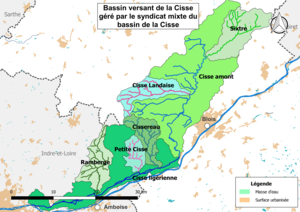
Carte du bassin versant de la Cisse géré par le syndicat mixte du bassin de la Cisse
La Cisse Landaise est un cours d'eau français qui coule dans le département de Loir-et-Cher. C'est un affluent de la Cisse en rive droite et donc un sous-affluent de la Loire.
La Cisse est une rivière française traversant les départements d'Indre-et-Loire et de Loir-et-Cher, affluent de rive droite de la Loire.
Le Cissereau est un cours d'eau français qui coule dans le département de Loir-et-Cher. C'est un affluent de la Cisse en rive droite et donc un sous-affluent de la Loire.
Le Sixtre est un cours d'eau français qui coule dans le département de Loir-et-Cher. C'est un affluent de la Cisse en rive droite et donc un sous-affluent de la Loire.